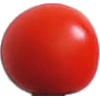
Label: Tomato Cherry Red 1